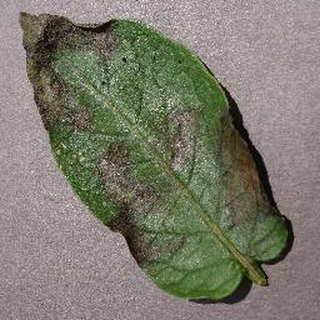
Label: potato_late_blight